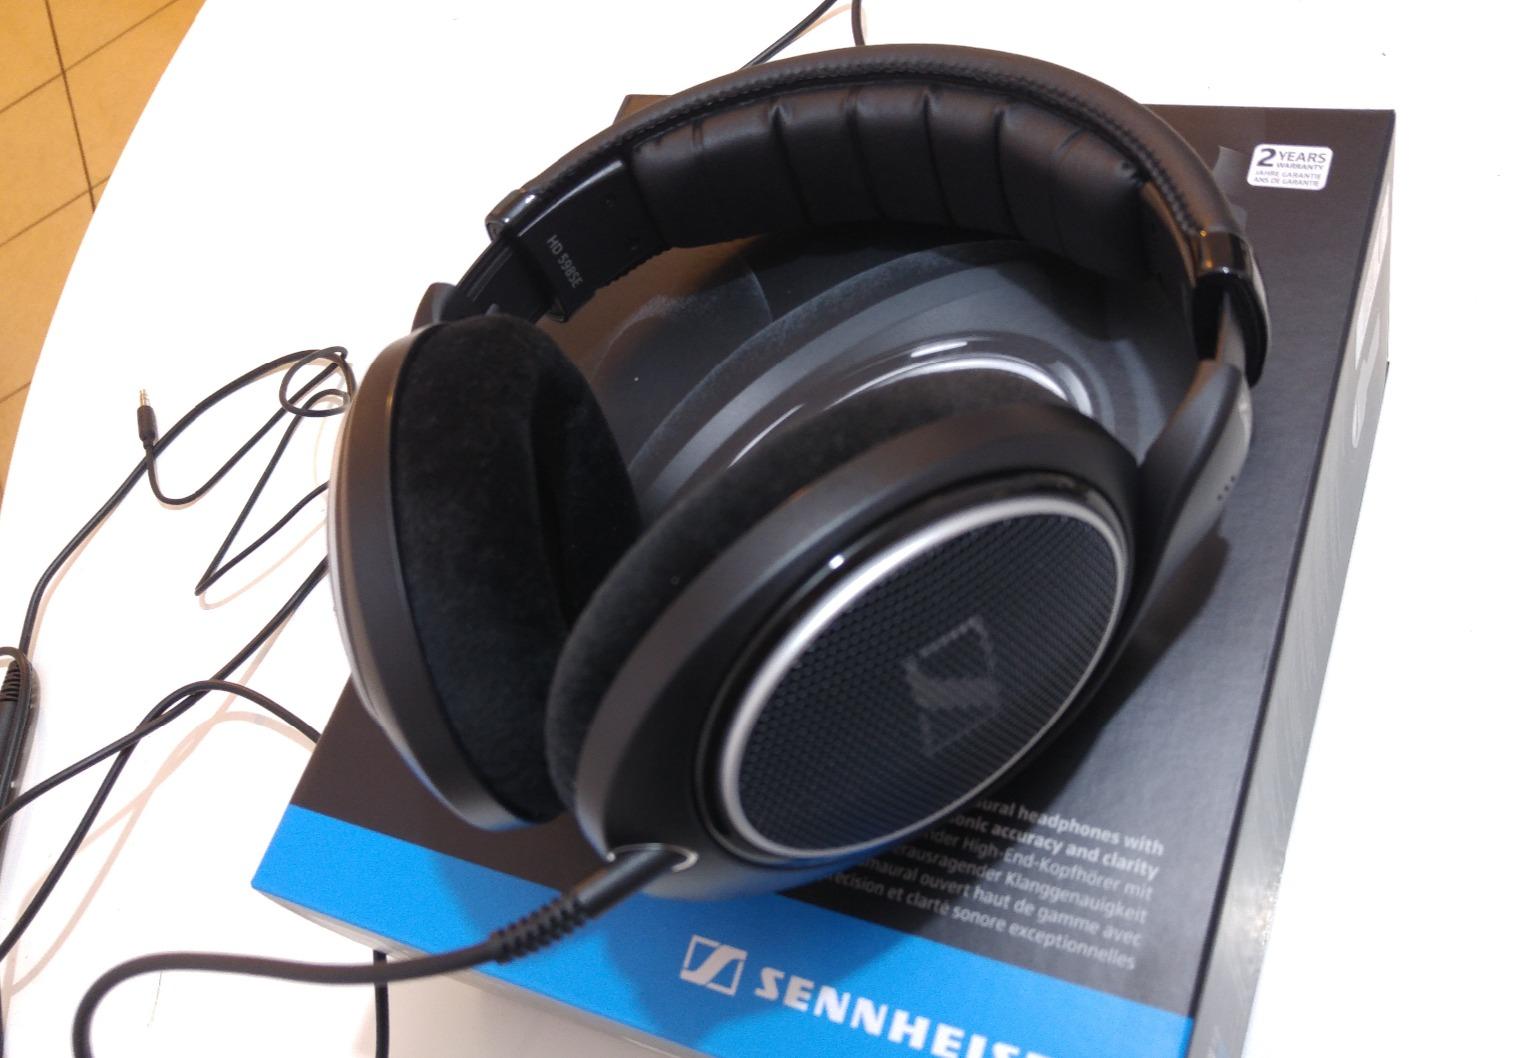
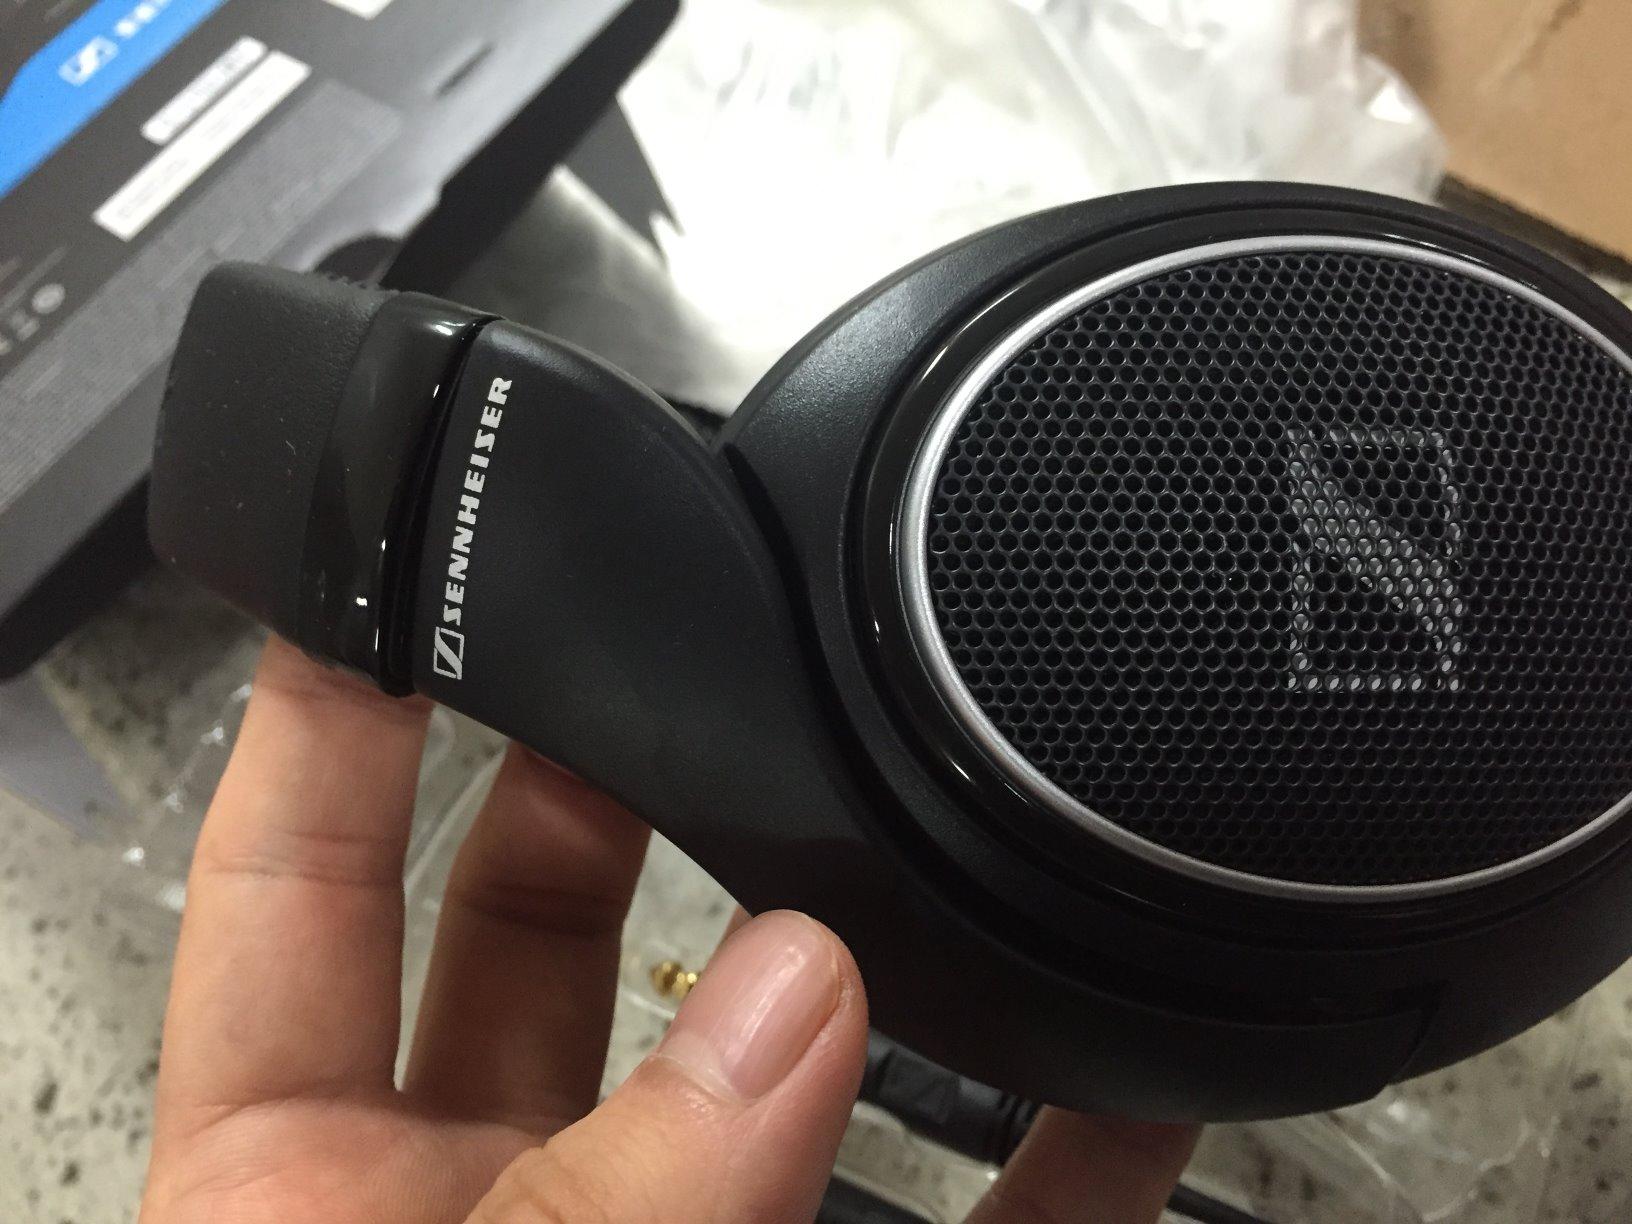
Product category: headphones
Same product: yes